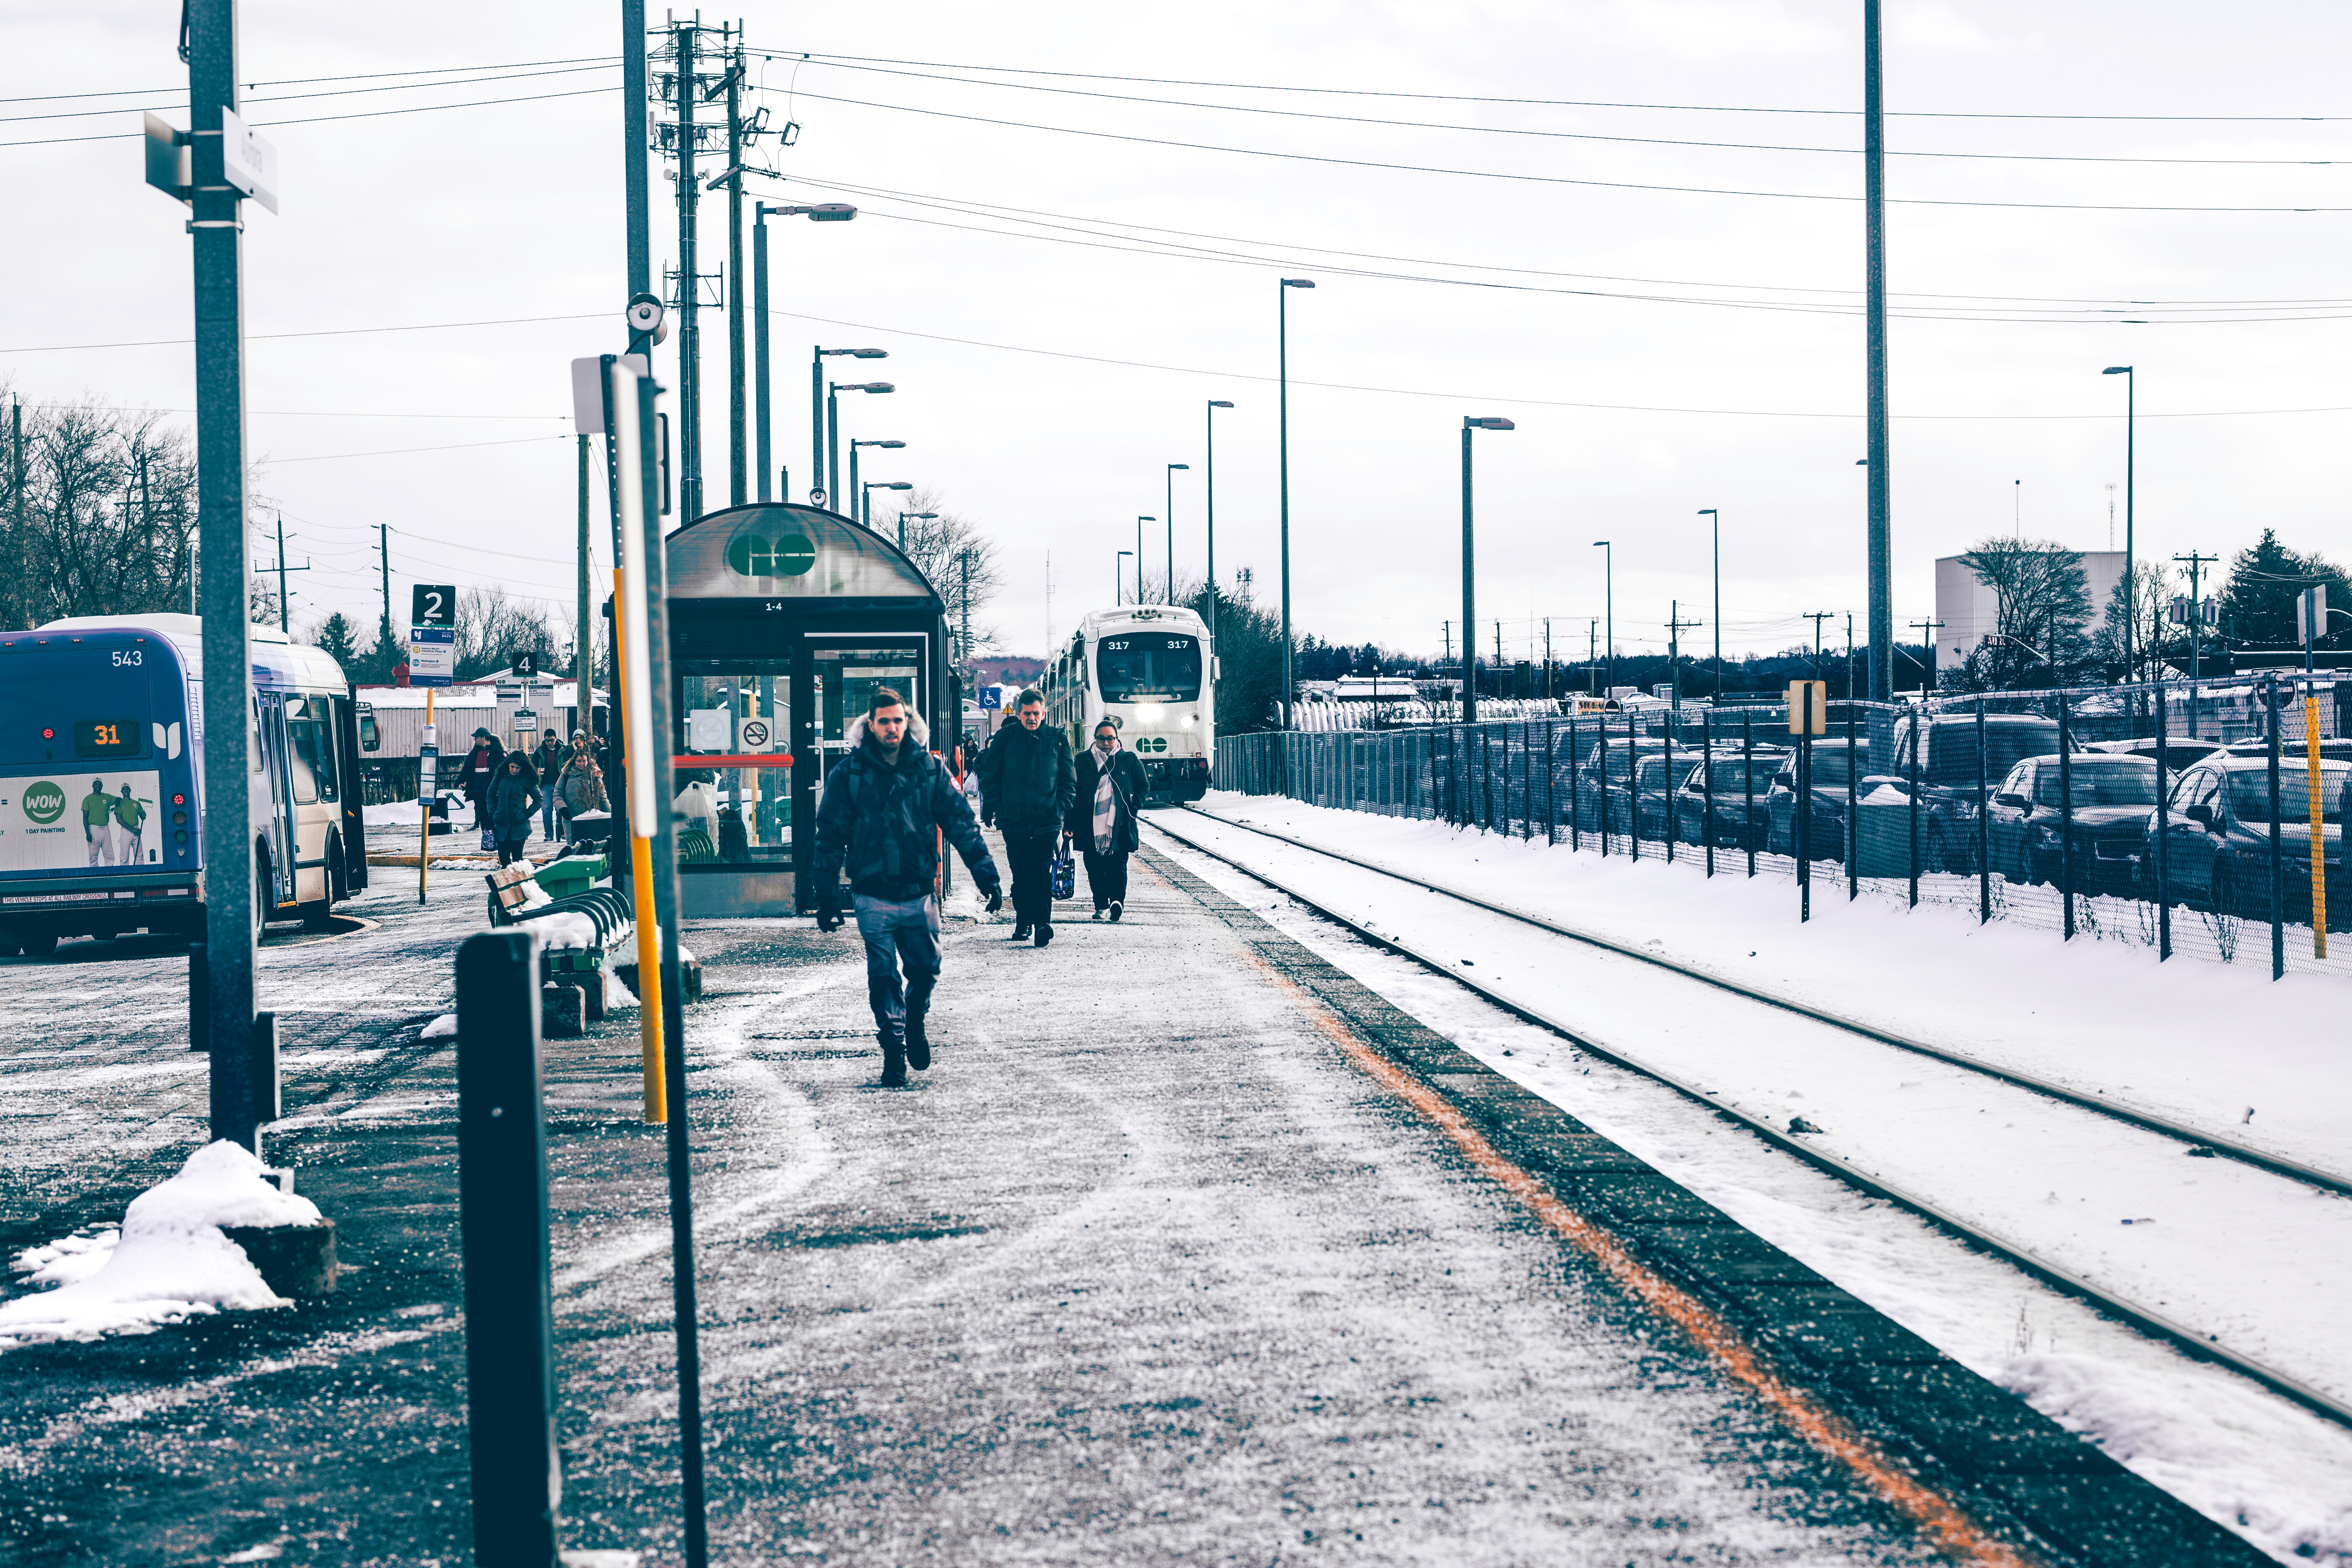
snow, transport, winter, track, urban area, sky, freezing, mode of transport, line, electricity, tree, vehicle, street, train station, black and white, railway, architecture, thoroughfare, overhead power line, road, photography, city, electrical supply, public utility, rolling, monochrome, train, public transport, parallel, nonbuilding structure, metal